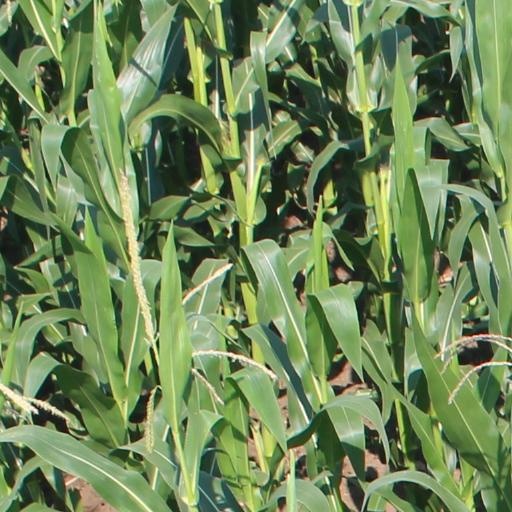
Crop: maize; corn